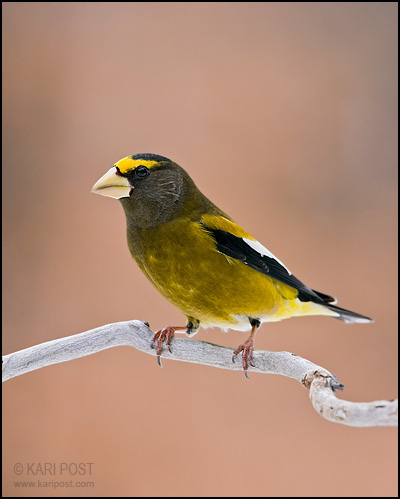
the bird has yellow beak, dark green throat and breast, yellowish green belly and pink tarsus and feet.
this is a bilious yellow, black and white bird with a vee-shaped white beak.
this small gray and yellow bird has a large beak for it's small head size.
a small green bird with a black and white wing.
bird with light yellow beak, gray throat, green breast, black eye, outer retrices and eye ringa very bright yellow feather color is displayed throughout belly, sides, and eyebrow on th small bird.
this small bird has a bright yellow eyebrow, a gray throat, a dirty yellow belly, black wings with white wingbars, and a gently curved, stout beak.
a small yellow, black and white bird with small legs, a small black tail and a small wide beak.
this bird has a yellowish brown belly with black and white wings and a short beak.
a yellow bodied bird with black and white wings and a dark yello crown.
Species: Evening Grosbeak